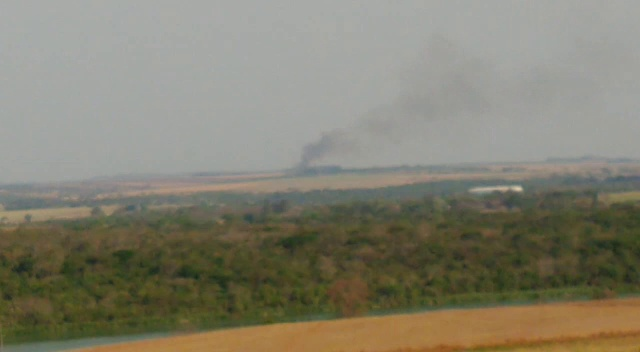
Fire: no
Smoke: yes